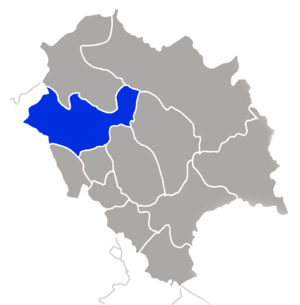
Le District de Kangra est un district de l'état de l'Himachal Pradesh en Inde.